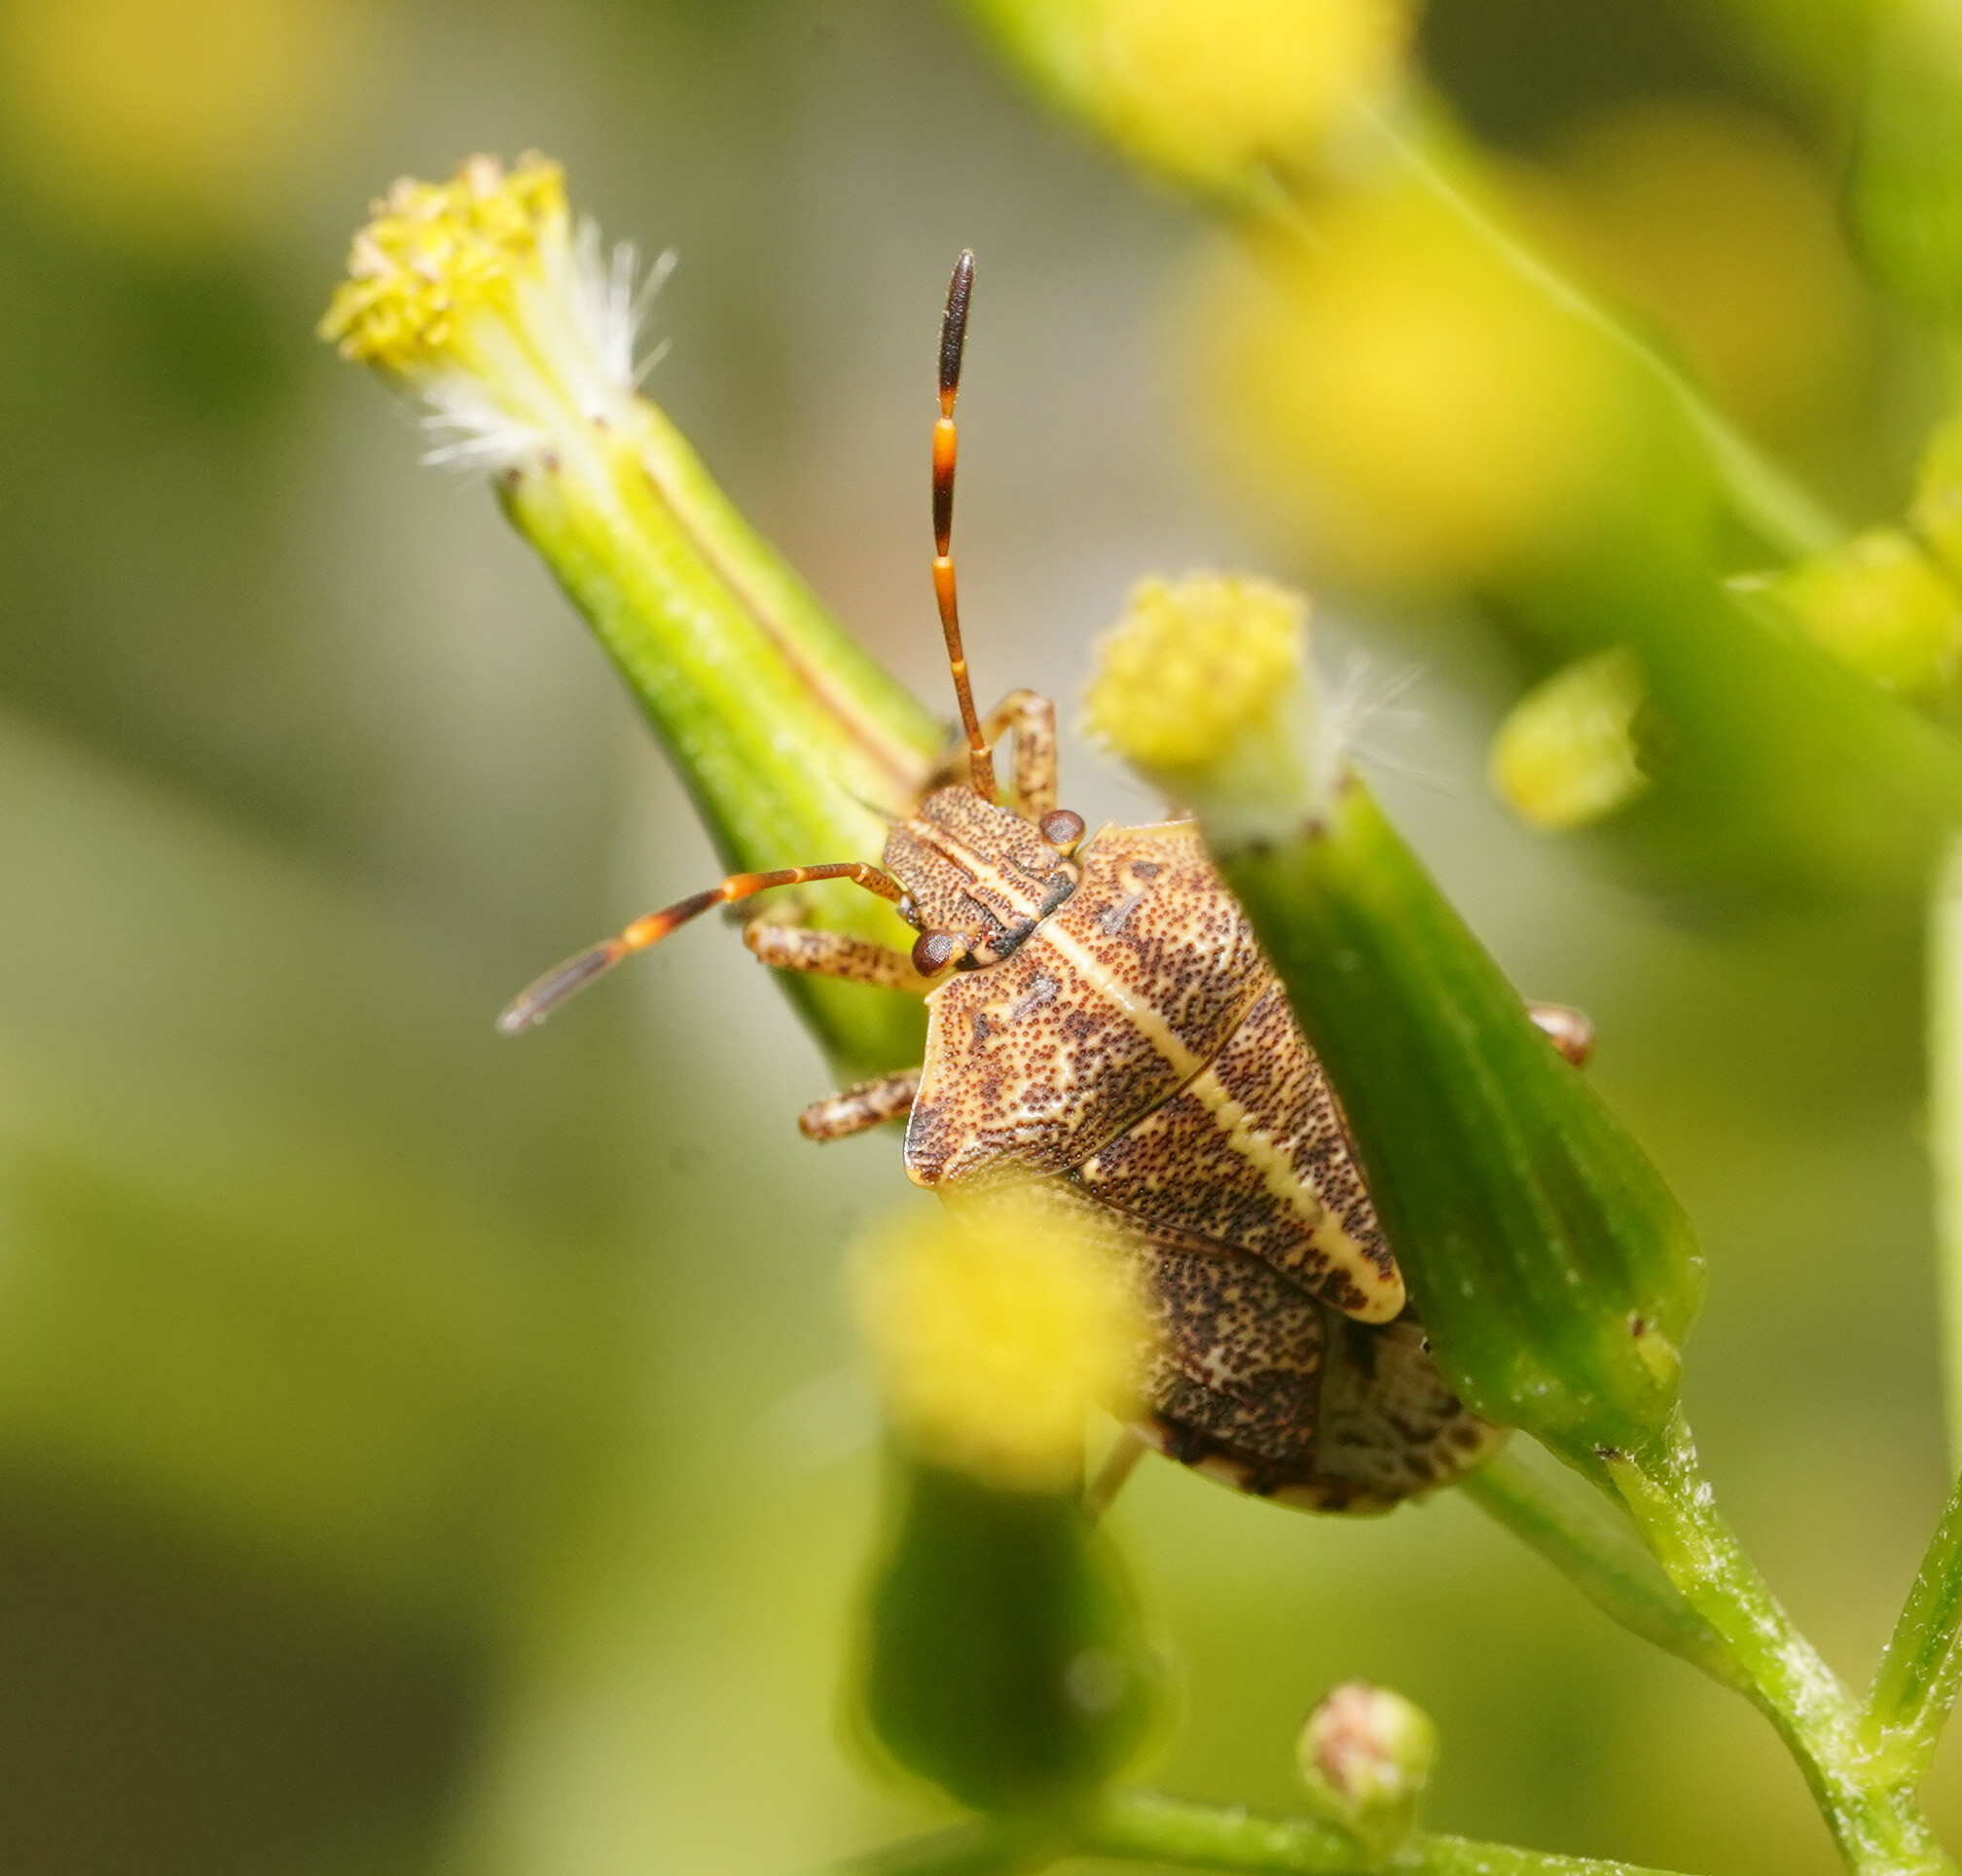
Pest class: stink_bug